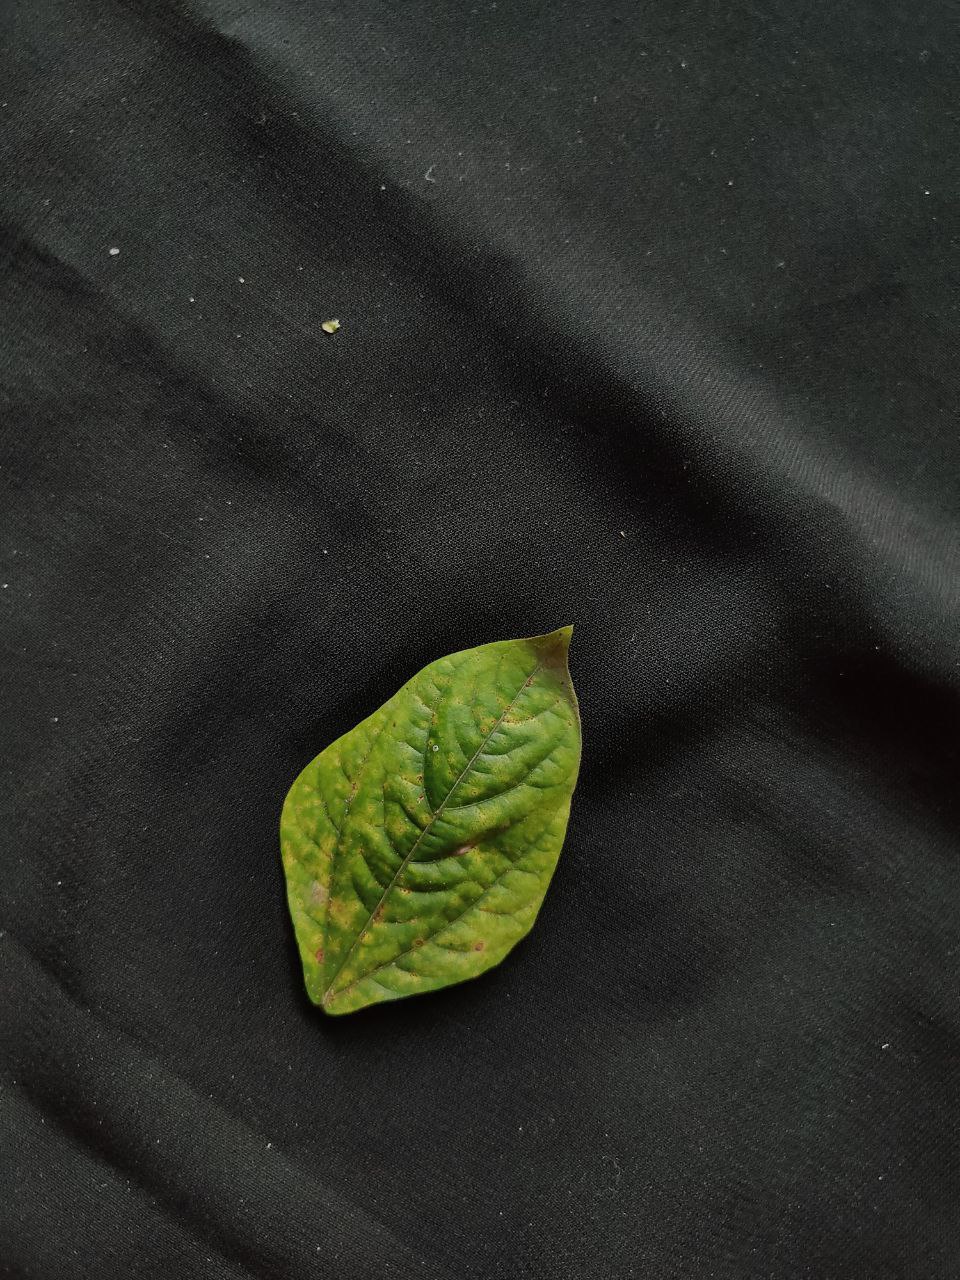
Crop: cowpea
Leaf condition: Septoria leaf spot